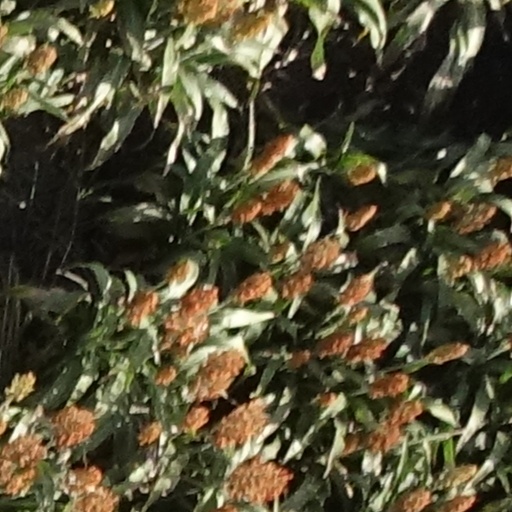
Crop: sorghum